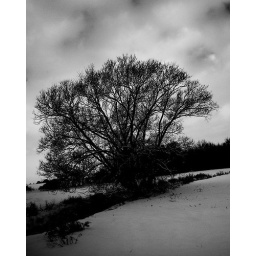
Shot from the car somtime in December/January I think. On the road from Wasaga Beach to Toronto.